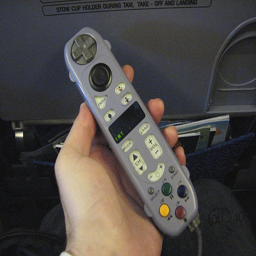
A person hold a remote control hooked to a wire.
A person holding a blue controller with buttons on it.
A person displays a remote control in their hand.
A person holding a game controller while sitting in a car.
A hand holding a remote control device with several buttons.